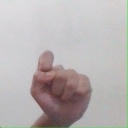
अक्षर: घ